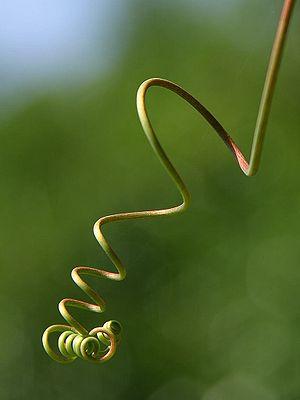
Une vrille, en botanique, est une pièce foliaire correspondant à un organe spécialisé permettant à certaines plantes grimpantes de s'accrocher à des supports divers.